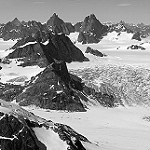
Label: B & W